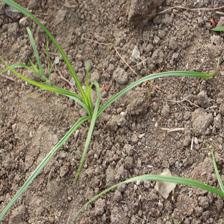
Label: Grass